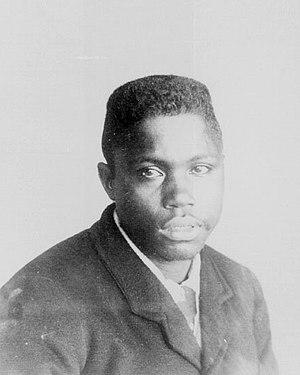
Portrait de Hova (Madagascar) dans 9 phot. de types ethniques malgaches, par Trutat en 1896
Dans sa signification la plus courante à Madagascar même, le terme hova désigne la plus importante subdivision du peuple des Mérinas, correspondant aux gens du commun.